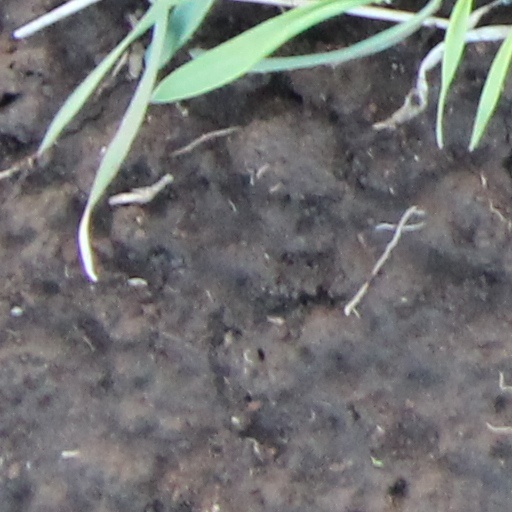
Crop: wheat